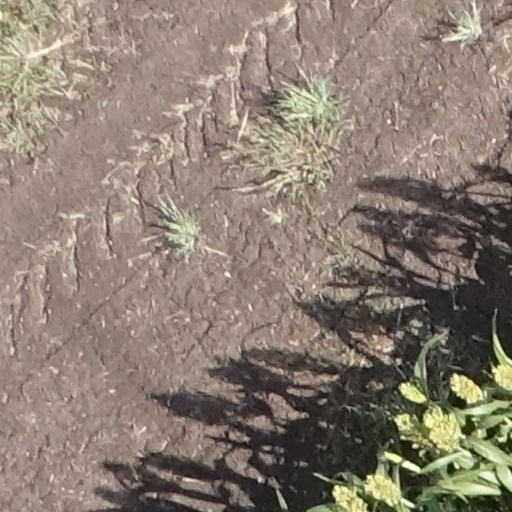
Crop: sorghum